Šajkaši

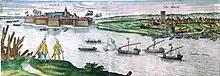
View of Komárno with chaikas, 1597.

Pavle Bakić commanded the Šajkaši in the service of Ferdinand, the Archduke of Austria and King of Hungary and Croatia. The Šajkaši participated in the Battle of Mohács (1526). After the battle the Šajkaši were still unpaid for their services. Ferdinand reprimanded the court for not having paid at least part of the unpaid salary to the Šajkaši. Bakić once again turned to Ferdinand, alerting him that the nonpayment to the Šajkaši would cause estrangement of the Serbs in his lands, and those of Zapolya and the Ottoman Empire. He also informed Ferdinand of the persecution of Serbs by the Austrian staff and officers.